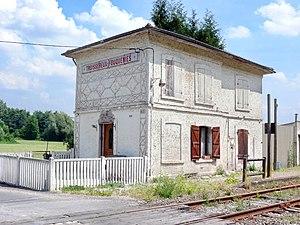
La gare de Troissereux-Fouquenies (La gare est désormais fermée, et les trains ne la desservent plus)
Troissereux est une commune française située dans le département de l'Oise, en région Hauts-de-France.